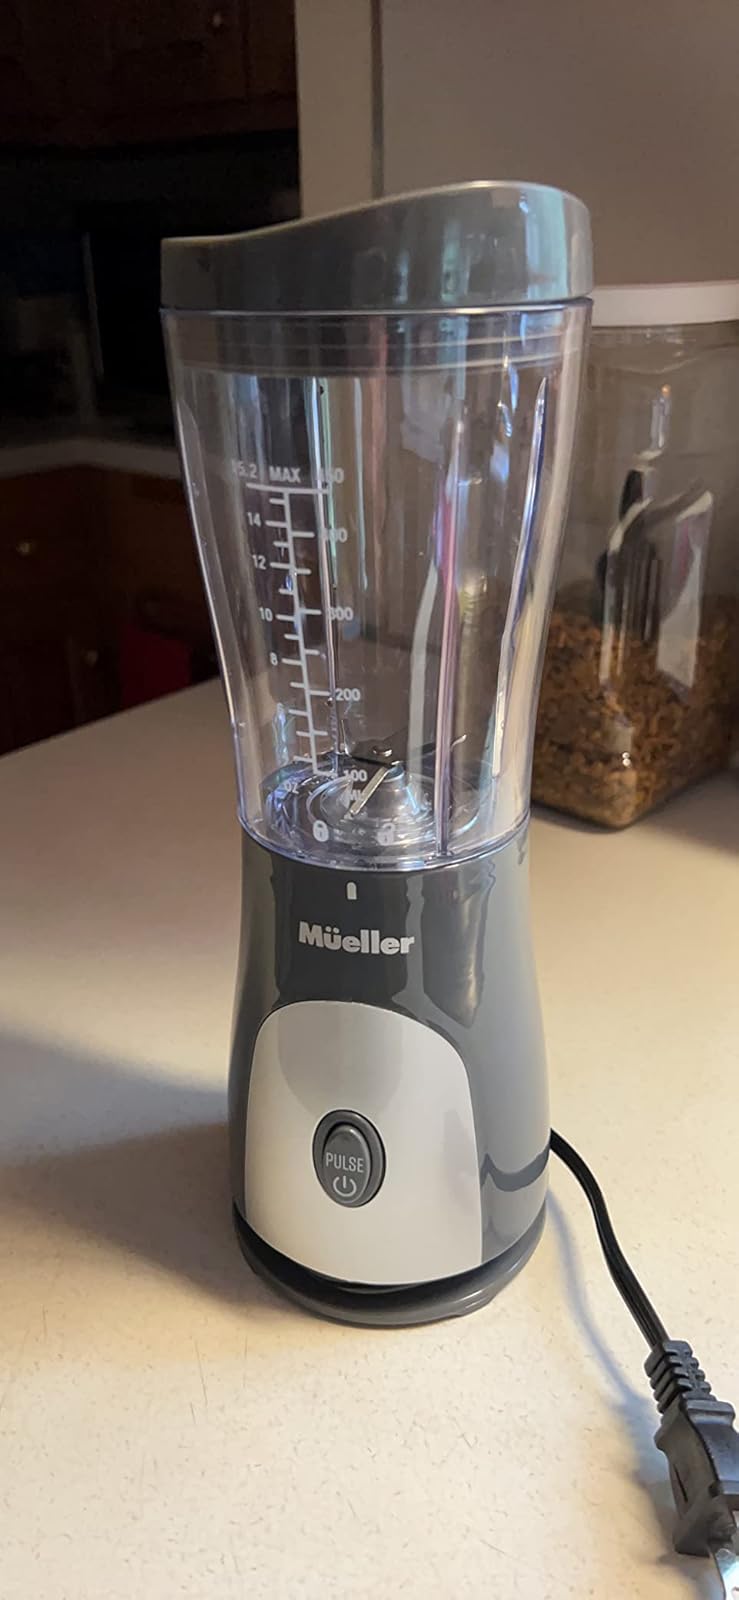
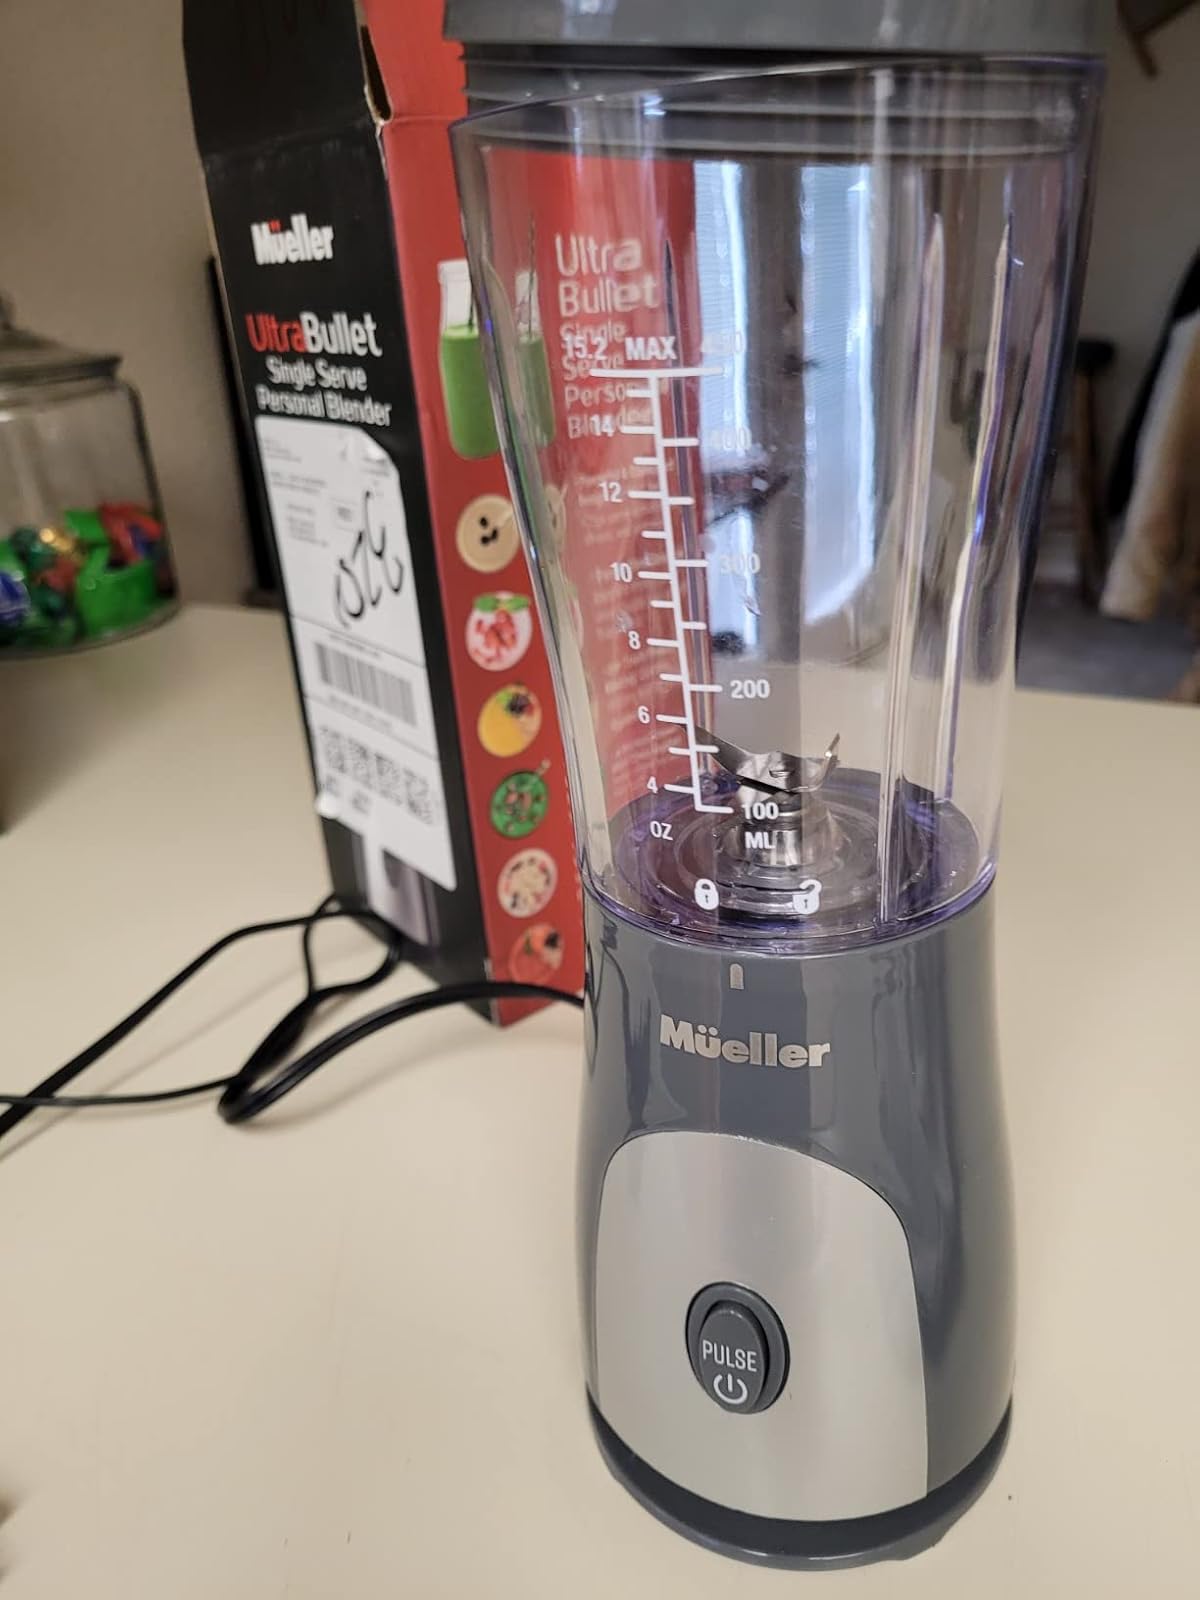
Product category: items_blender
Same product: yes